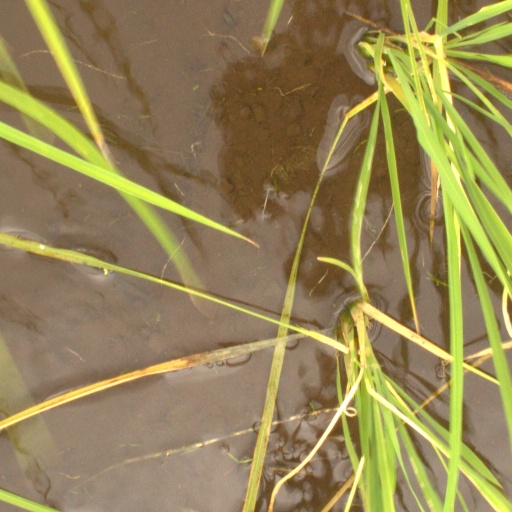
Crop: rice